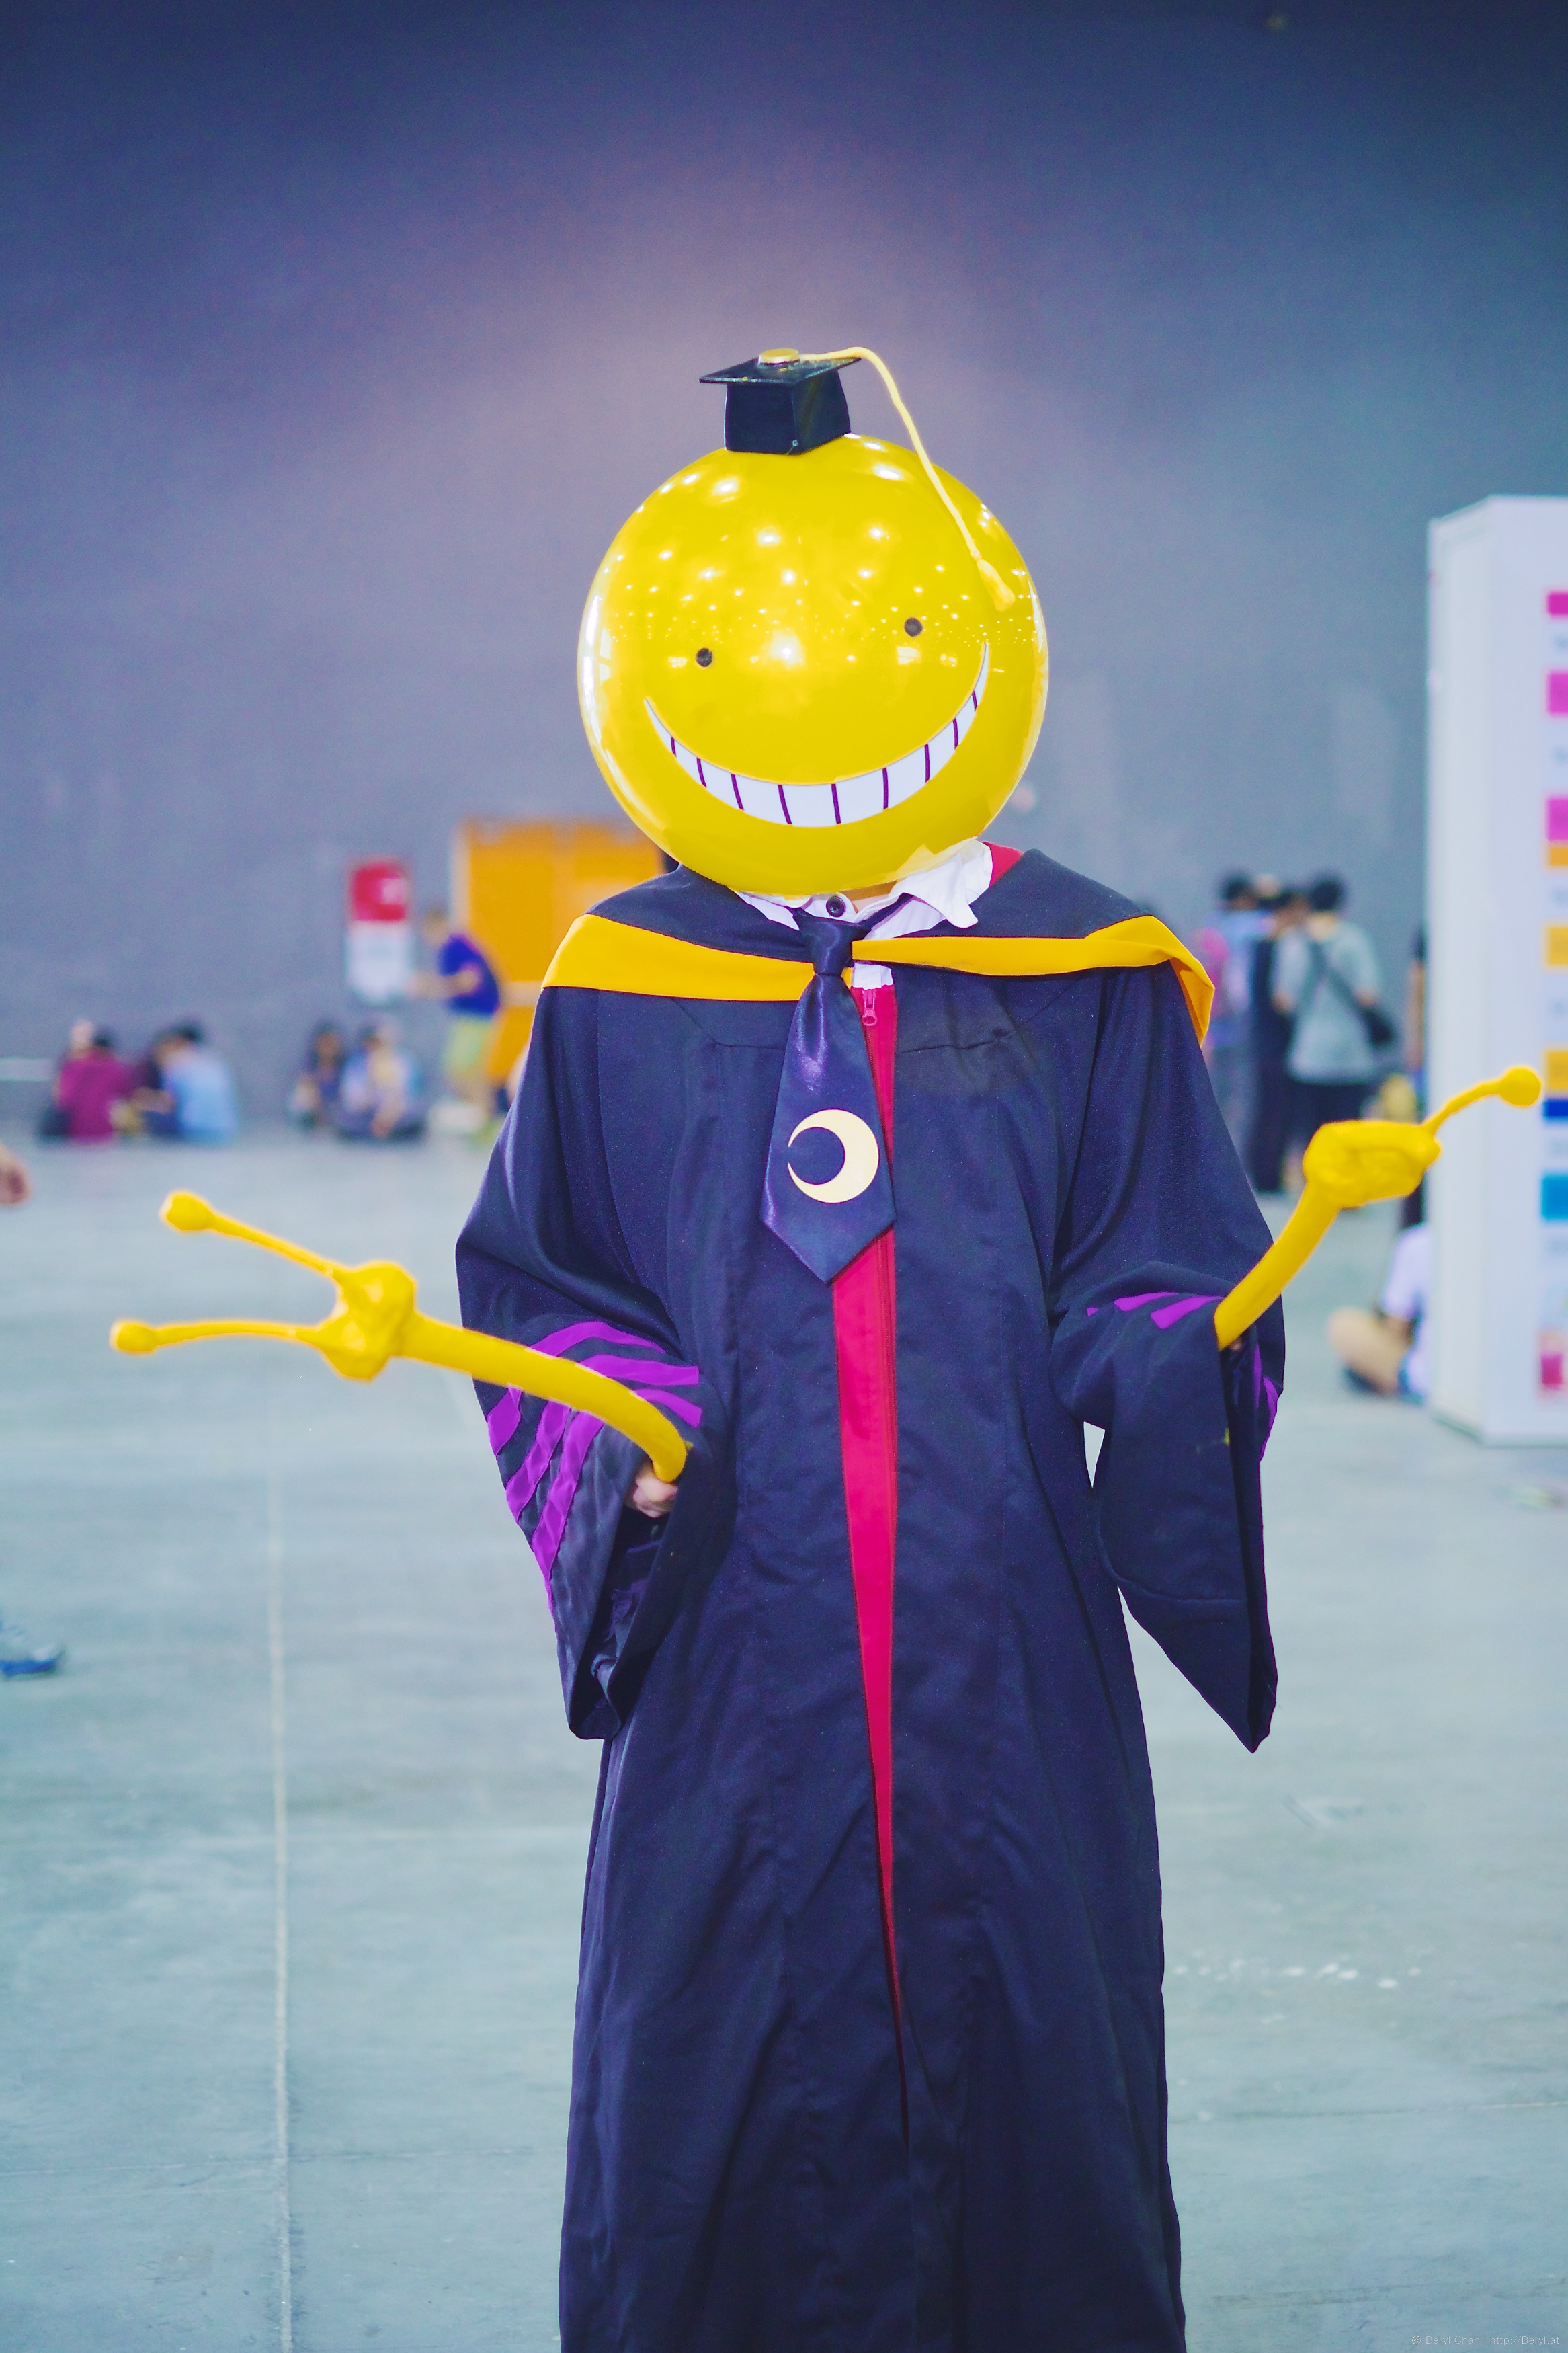
cold, bokeh, blur, girl, cute, fujifilm, portrait, colourful, blue, clothing, yellow, face, cosplay, 35mm, canton, soft, costume, china, anime, comiccon, mirrorless, finetuning, xe1